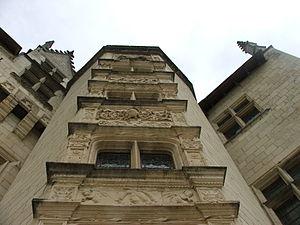
Le château de Montsoreau est un château français de style gothique et Renaissance situé dans le Val de Loire sur la commune de Montsoreau dans le sud-est du département de Maine-et-Loire en région Pays de la Loire.